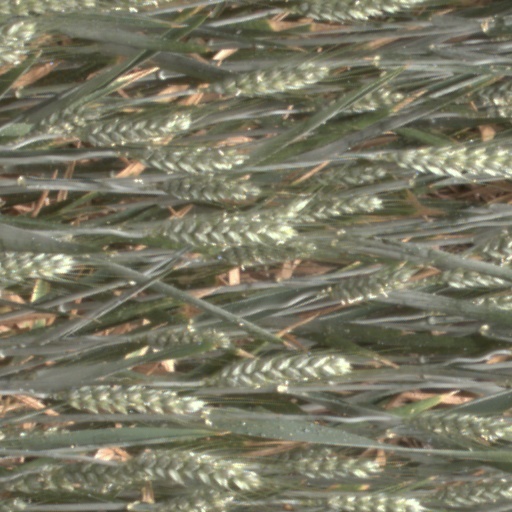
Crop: wheat